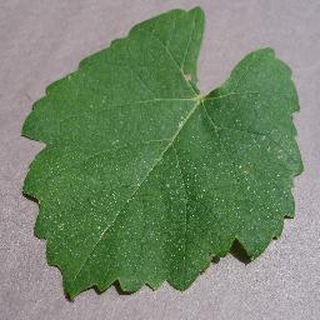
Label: healthy_grape